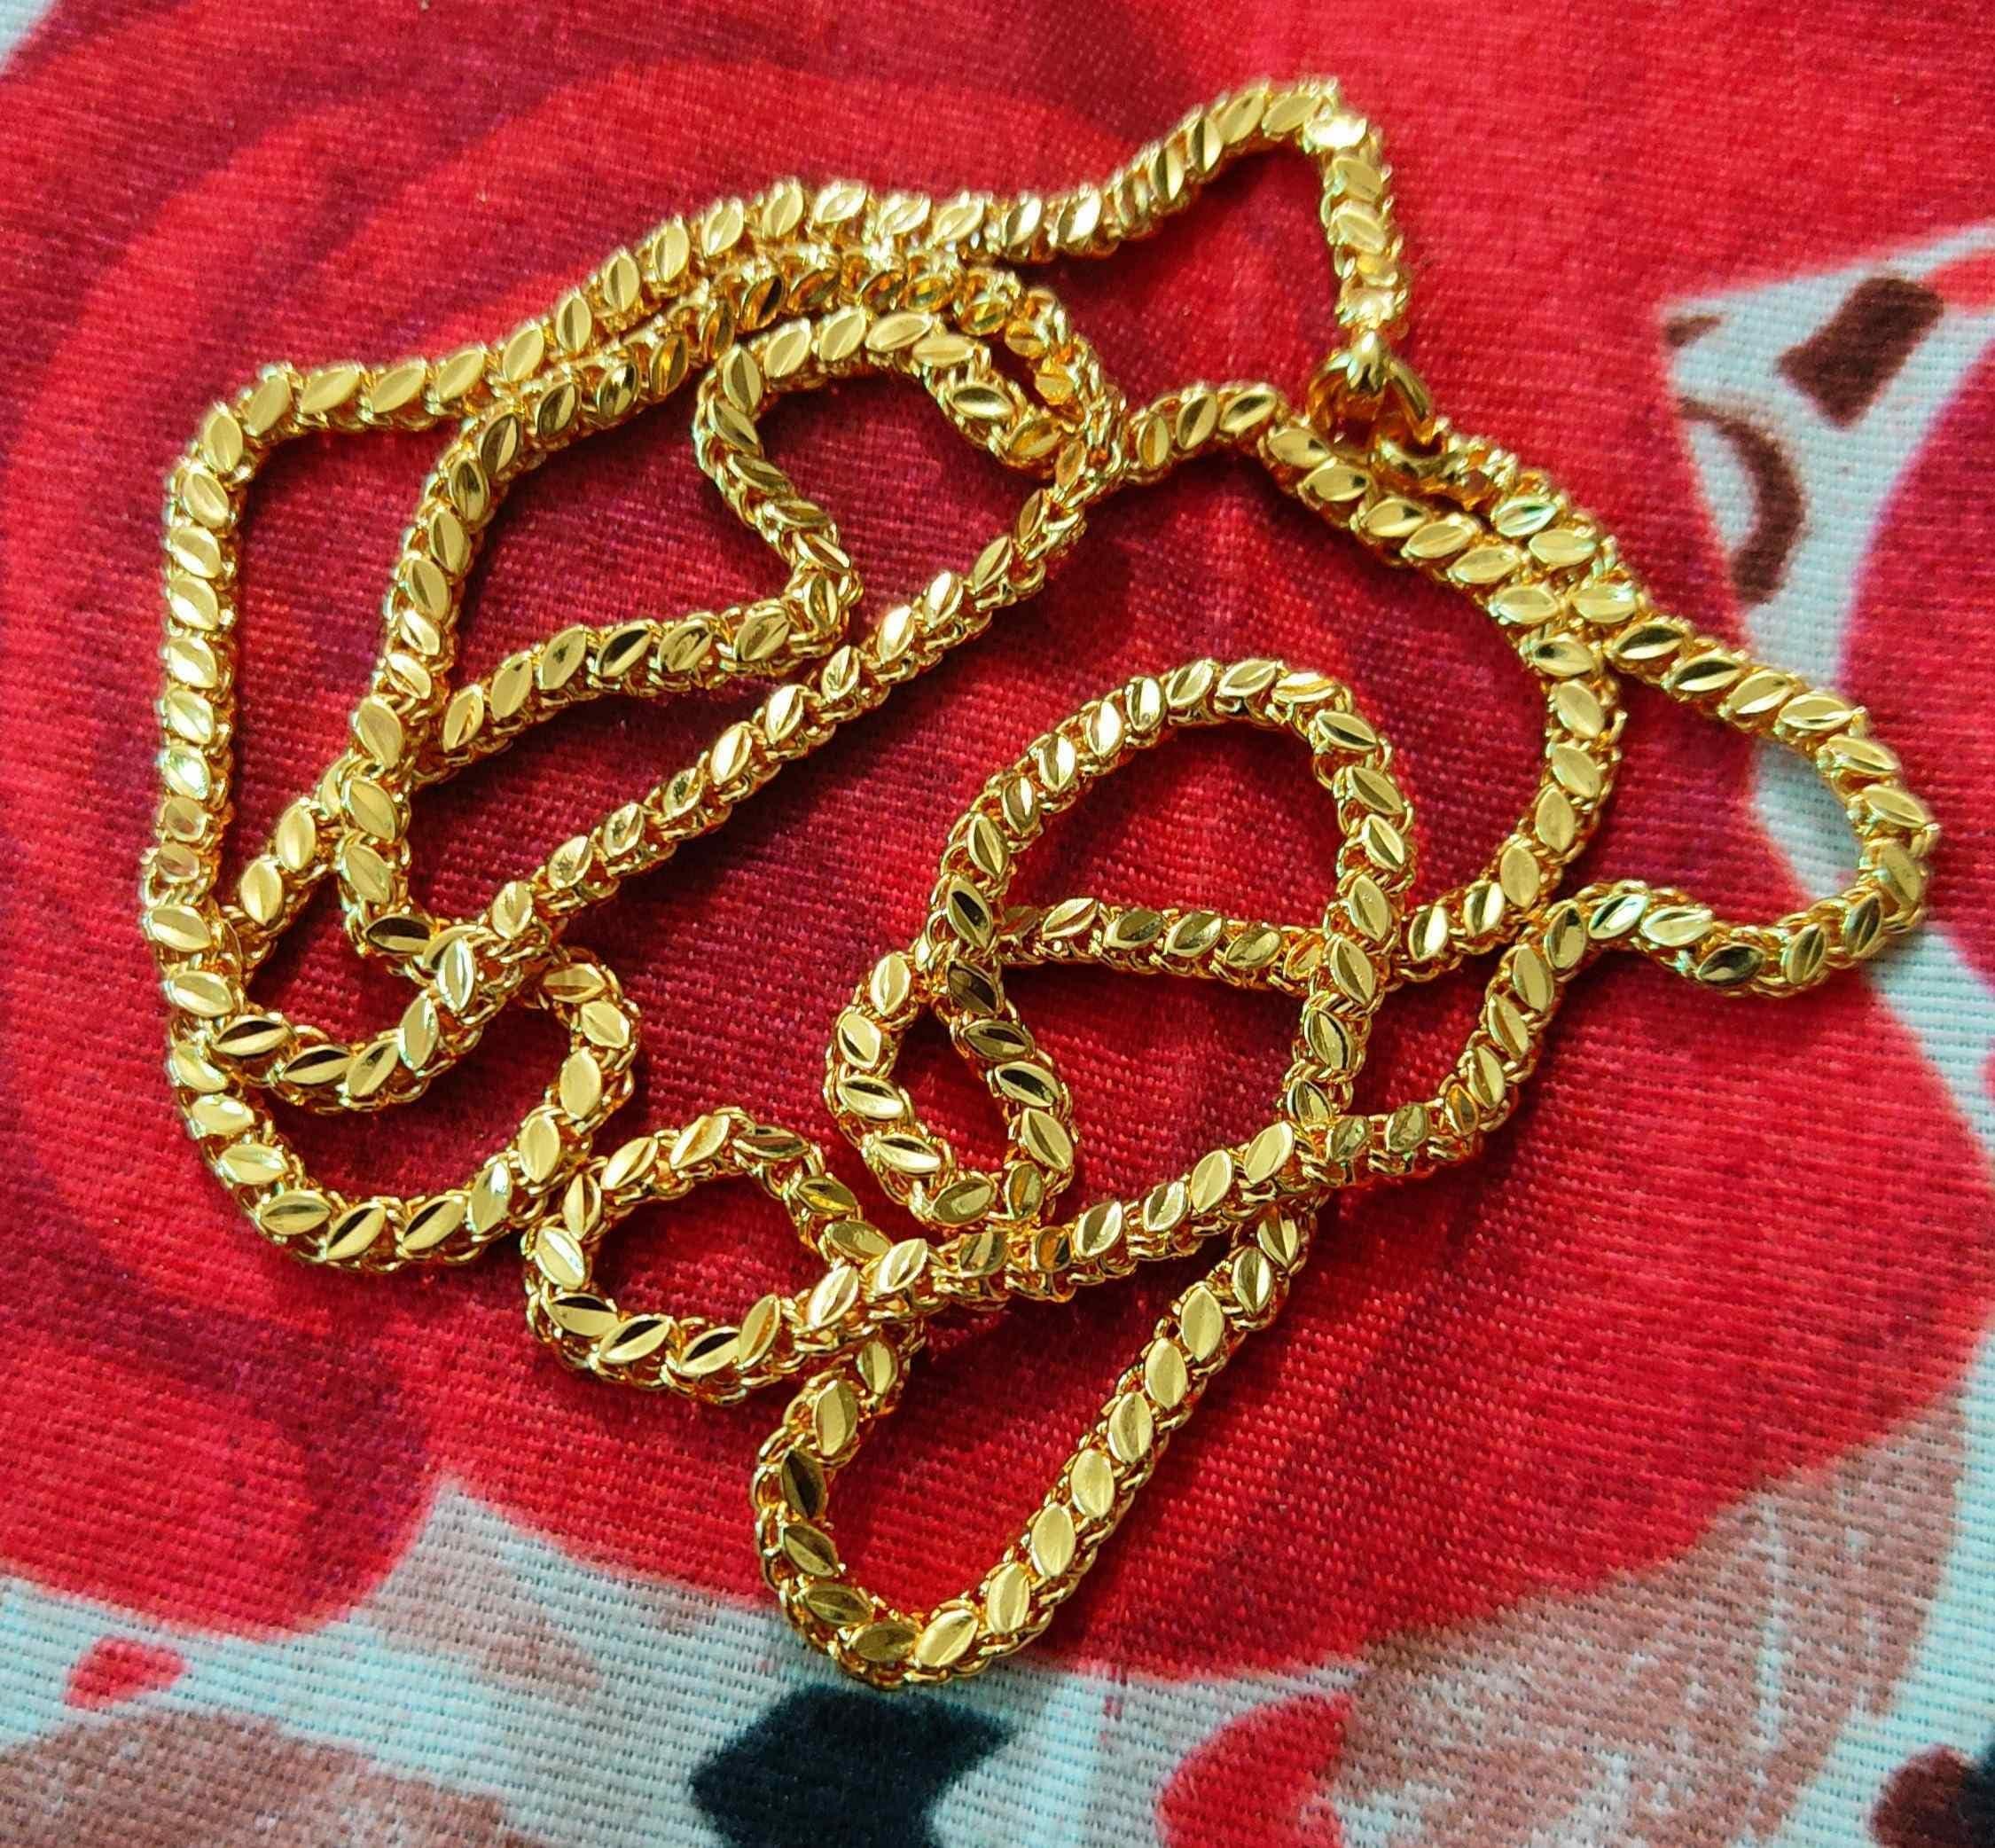
TGS GOLD COVERING Traditional Leaf-Shaped Chain 24 Inch for Womens
Type: Necklaces & Pendants
Brand: TGS GOLD COVERING
Price: Rs. 419
TGS GOLD COVERING Traditional Leaf-Shaped Chain 24 Inch for Womens